Franklin Square, Syracuse

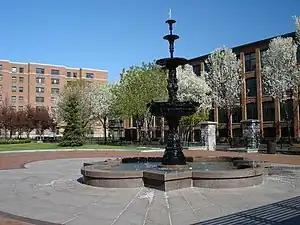
Franklin Square

Franklin Square is a former industrial neighborhood, turned residential and commercial, in Syracuse, New York. Officially it is part of the larger Lakefront neighborhood, which in turn is one of Syracuse's 26 officially recognized neighborhoods.